Gilwell Park

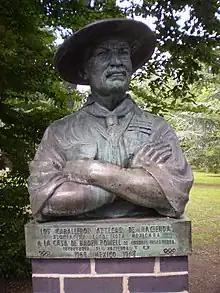
A bust of Baden-Powell presented by the "Caballeros Aztecas" (Aztecs Knights, a Scout Association of Mexico), located near the Buffalo Lawn at Gilwell Park

The site houses to five places of worship for Scouts and other visitors located along the Gilwell Park Faith Walk, including a Buddhist sala, Jewish synagogue and an Islamic mosque. The sala was donated to Gilwell Park in 1967 by the Boy Scouts of Thailand and the Buddha statue was a gift from the Thai government and is over 1,000 years old. Thai ambassadors to the United Kingdom often visit the sala because it is their responsibility to care for it. The Gilwell Park mosque was established in 2015.